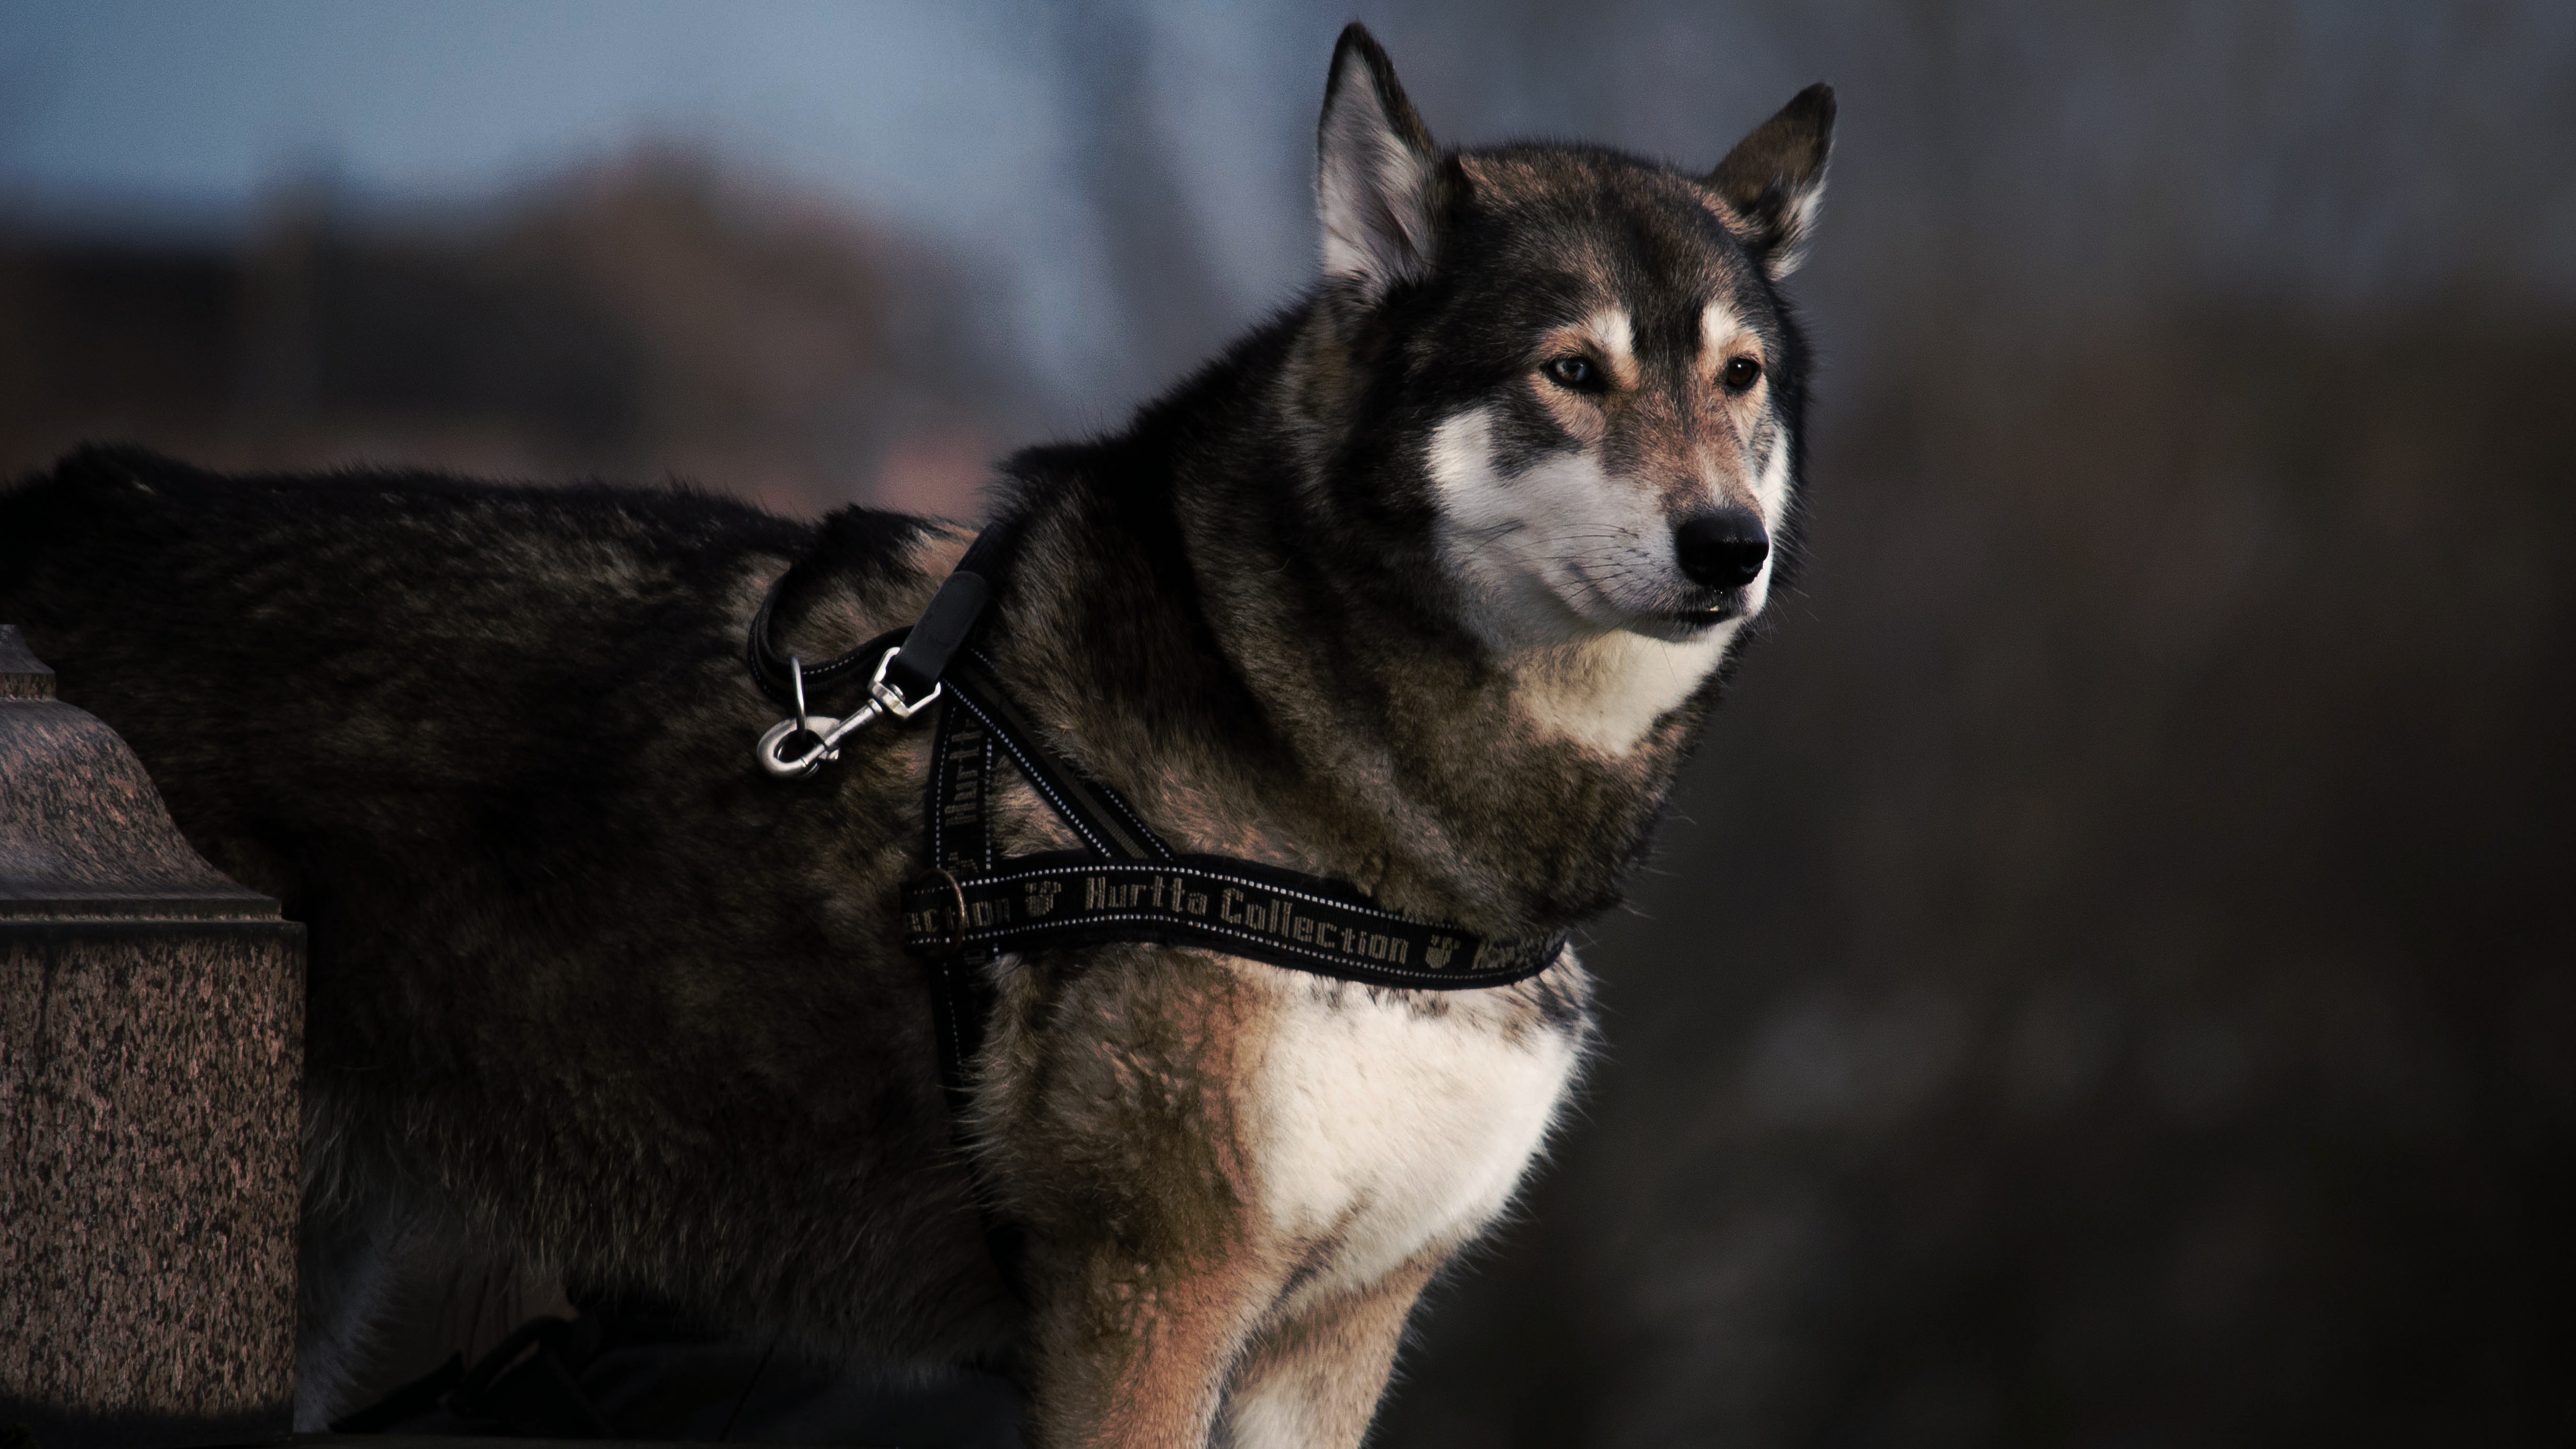
dog, animal, pet, fur, mammal, wolf, vertebrate, dog breed, siberian husky, alaskan malamute, shikoku, dog like mammal, saarloos wolfdog, wolfdog, czechoslovakian wolfdog, dog breed group, greenland dog, east siberian laika, west siberian laika